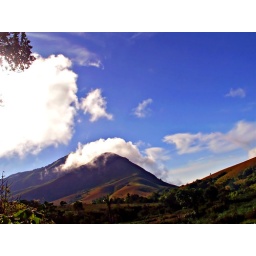
Taken while trekking at Kudremukha, Karnataka, India.. Used a polarizer which helped in getting that blue sky